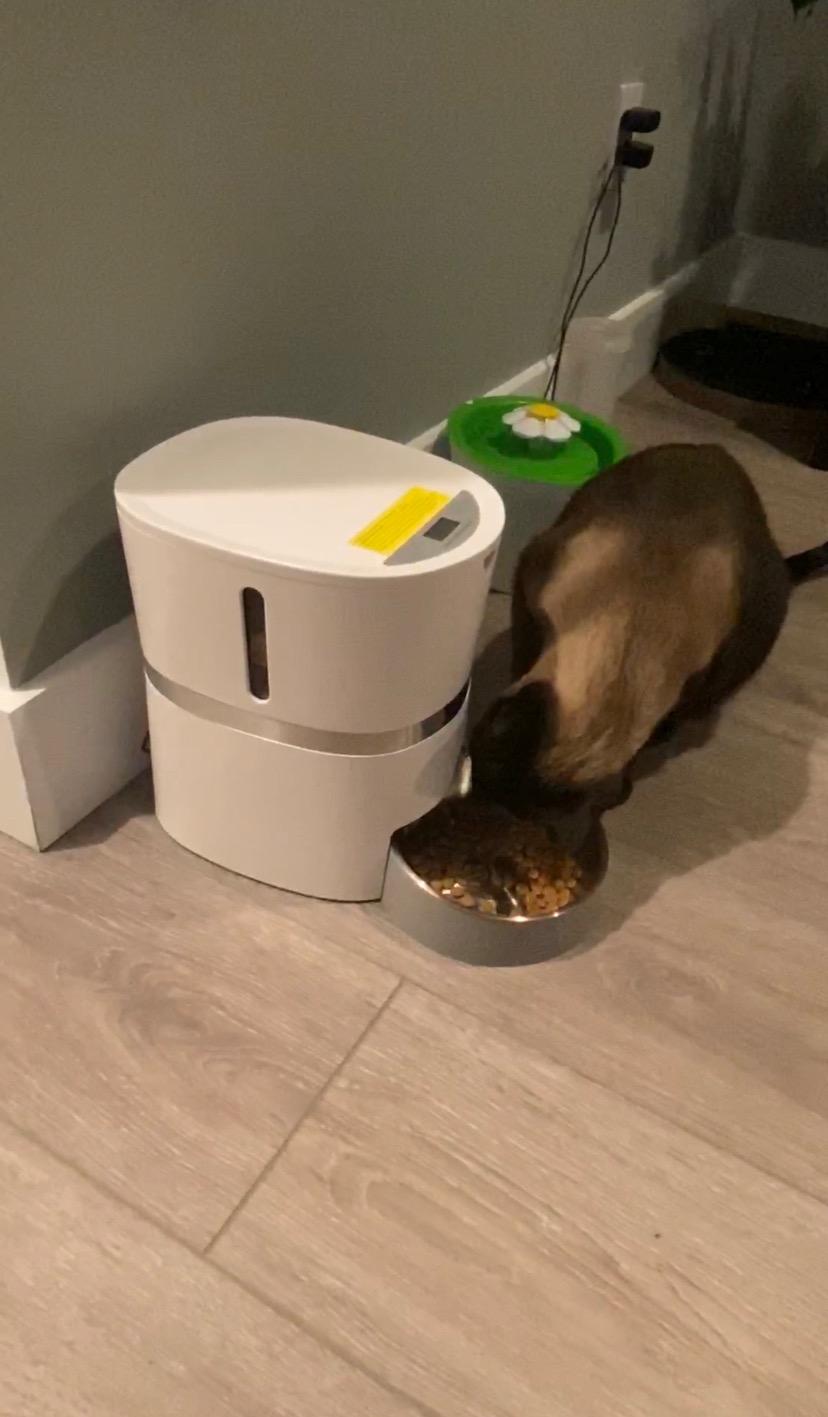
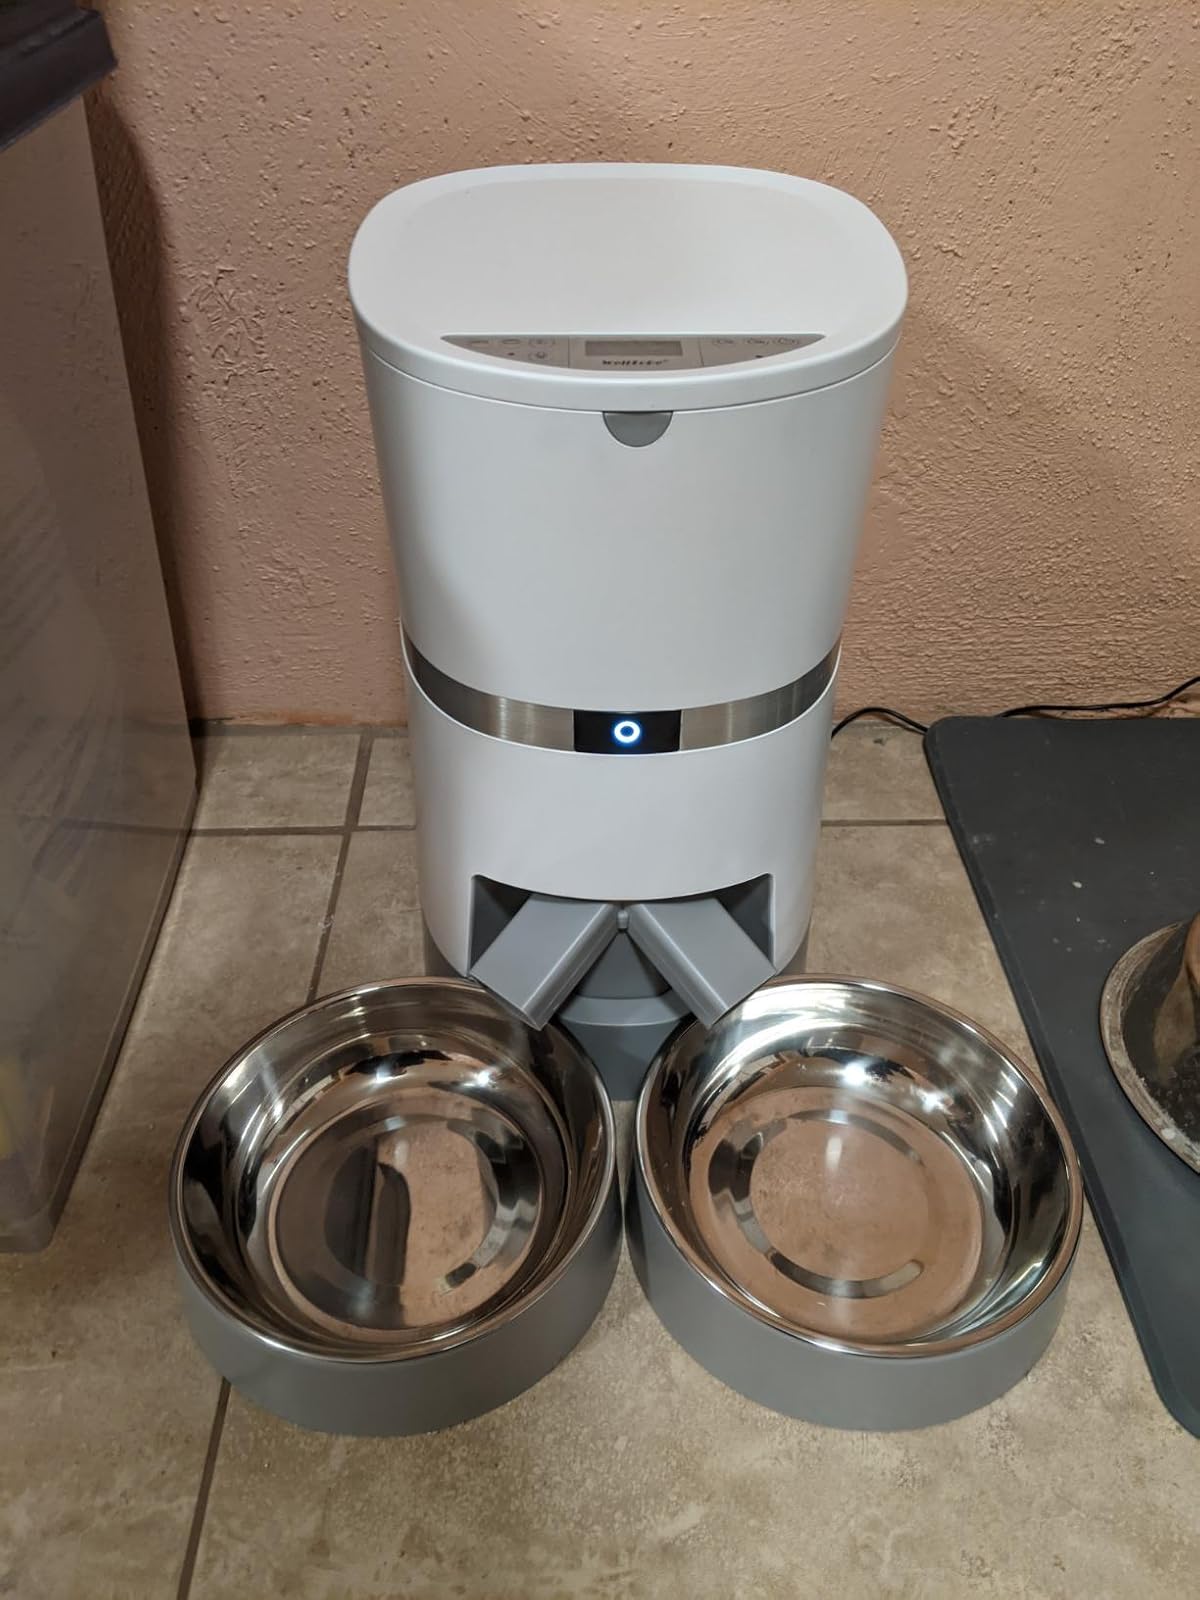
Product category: items_feeder
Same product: no